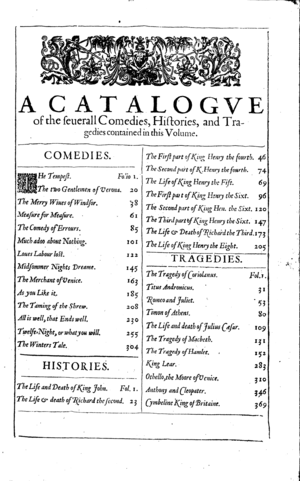
La chronologie exacte des pièces de théâtre de William Shakespeare telles qu'elles ont été écrites et jouées pour la première fois est délicate à établir puisqu'il n'y a aucun registre officiel et que la plupart des pièces ont été créées plusieurs années avant leur publication.